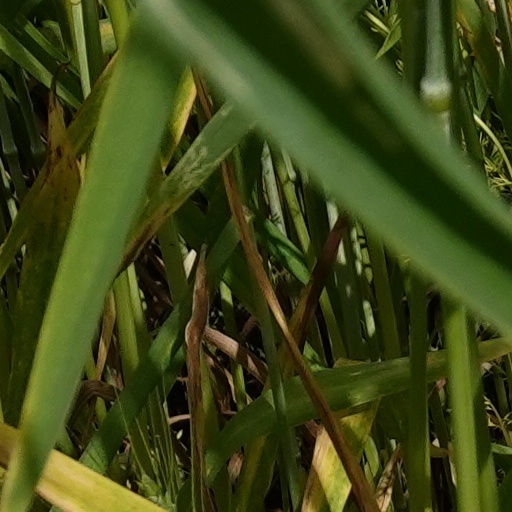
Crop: wheat